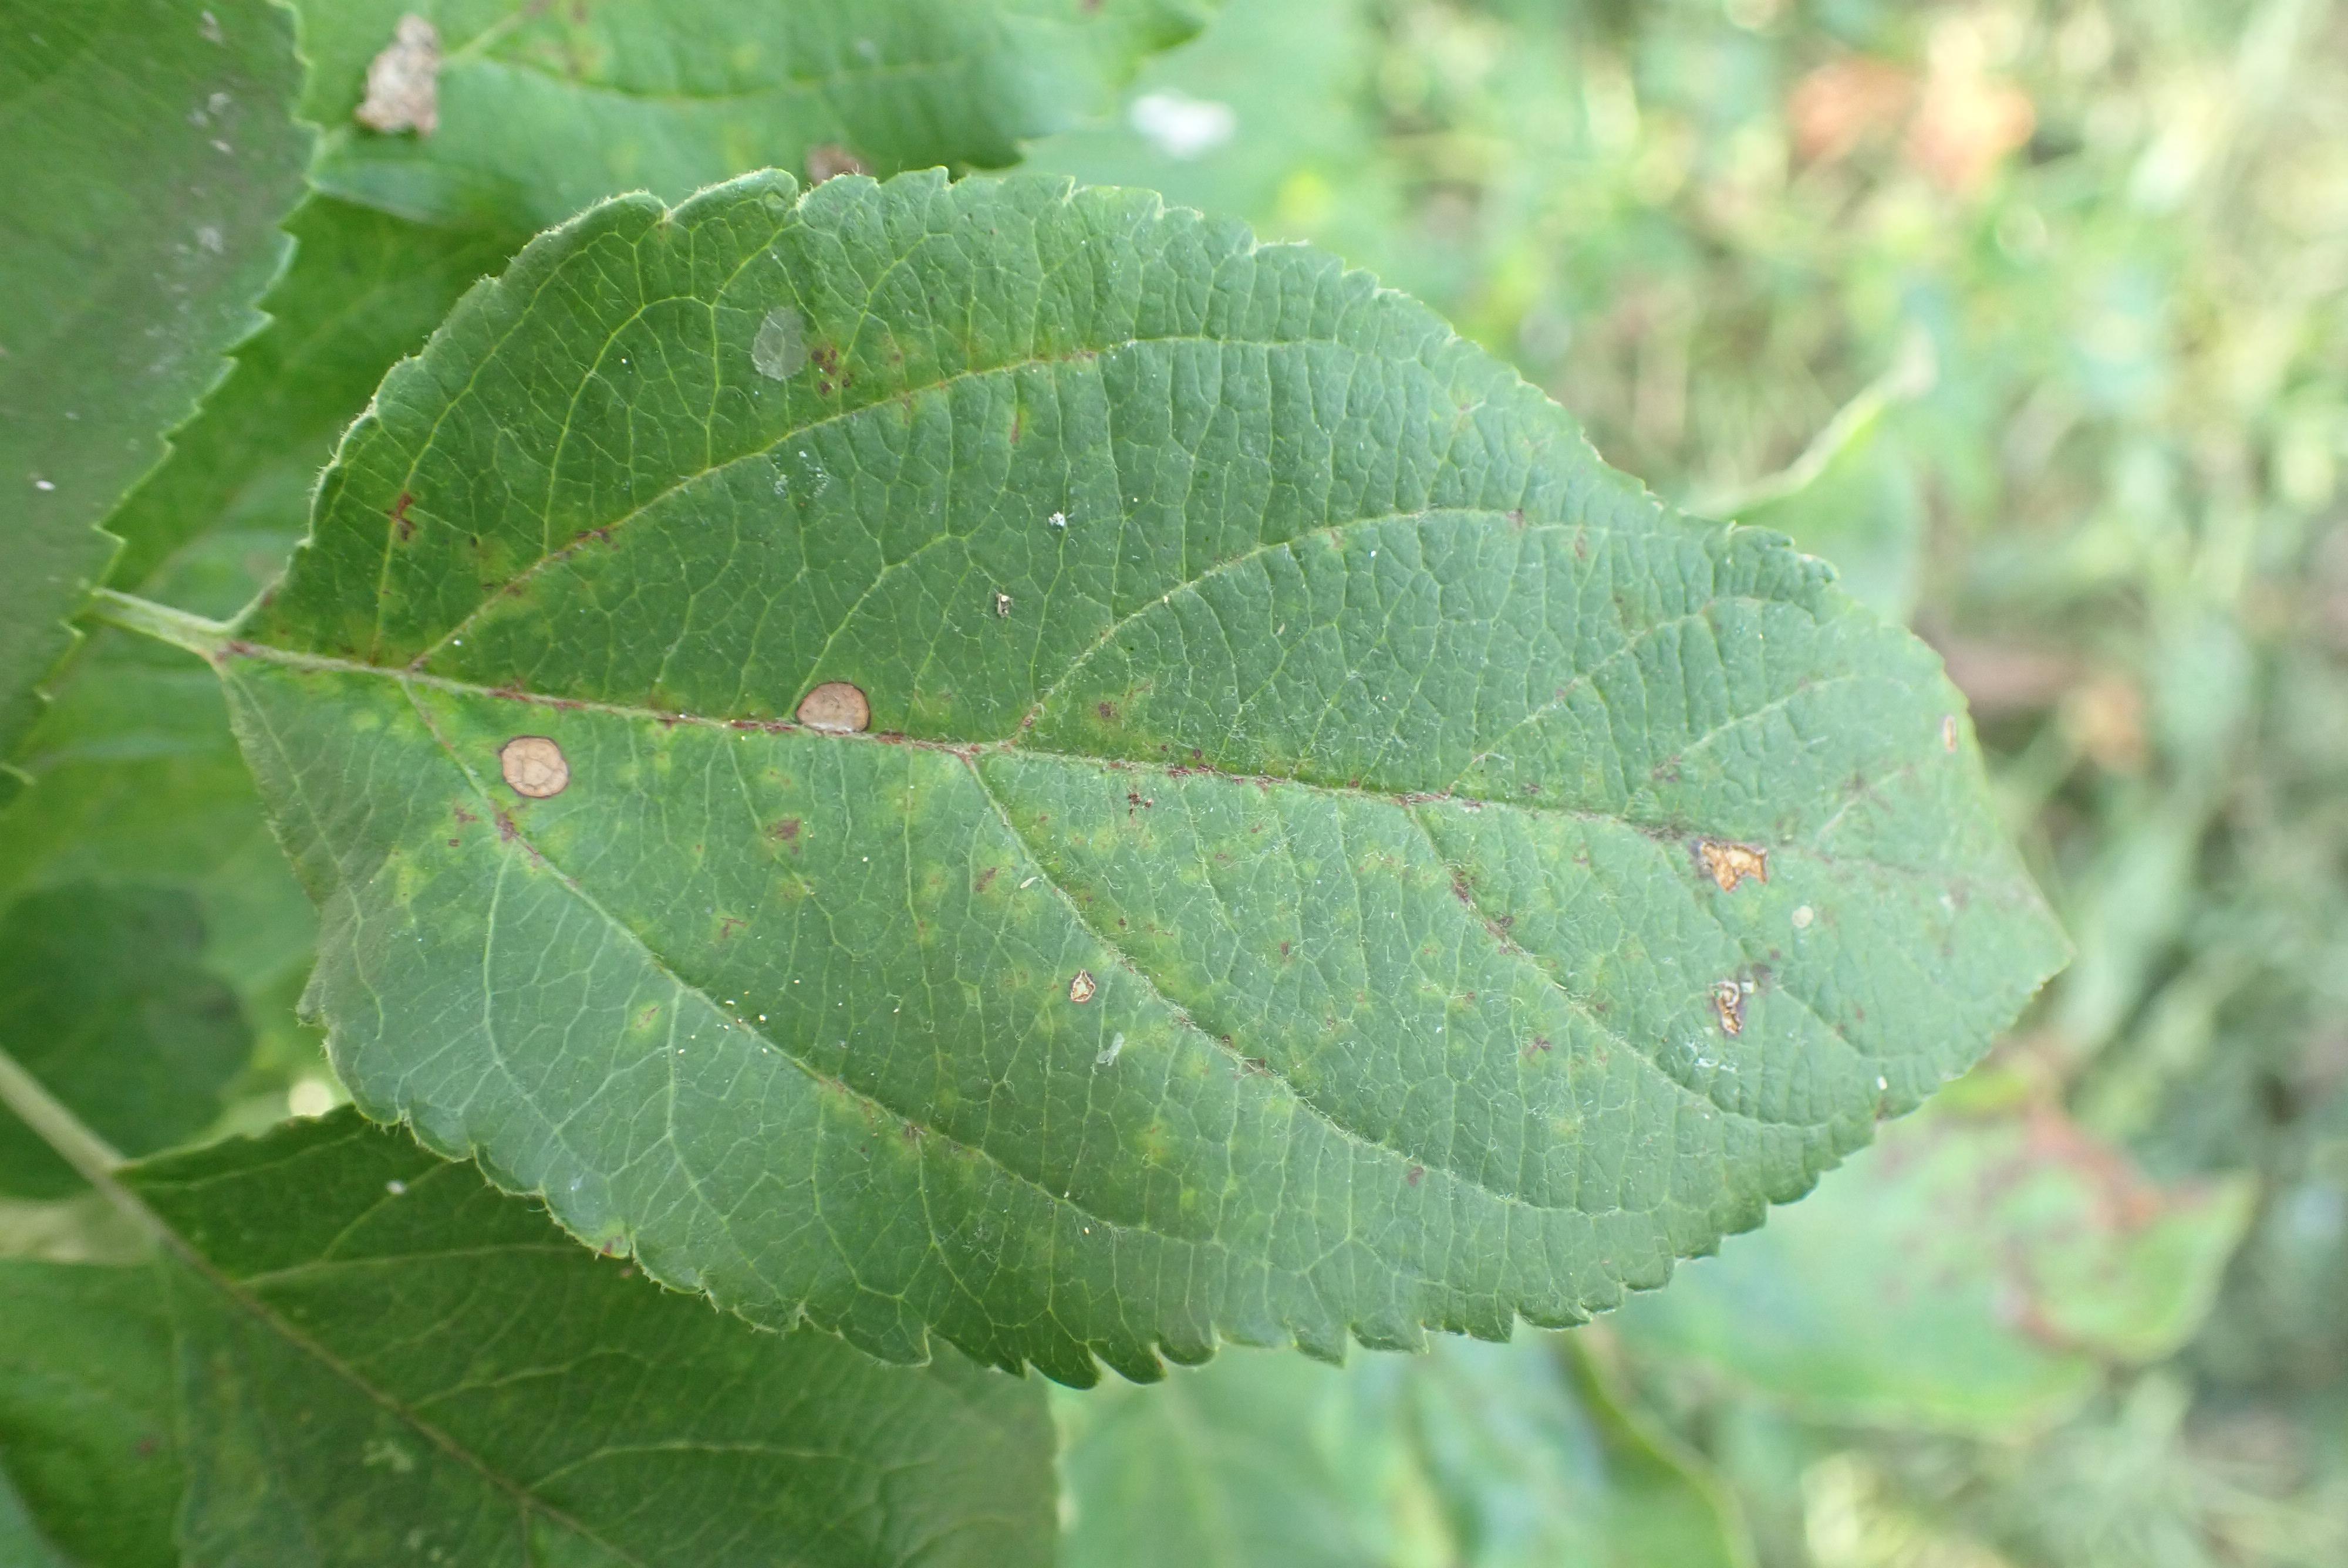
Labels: scab, frog_eye_leaf_spot, complex